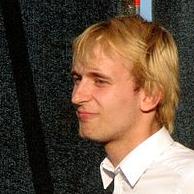
Age: 21